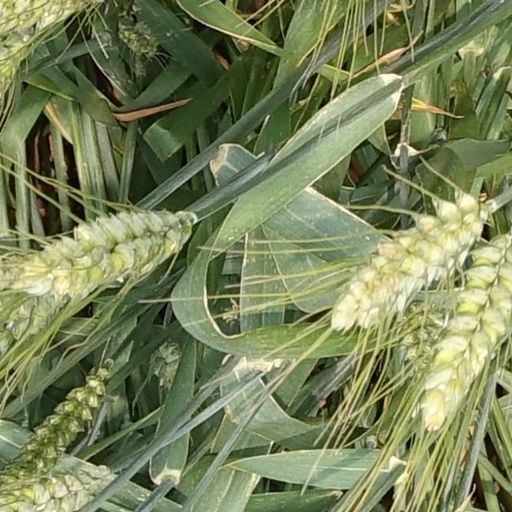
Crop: wheat